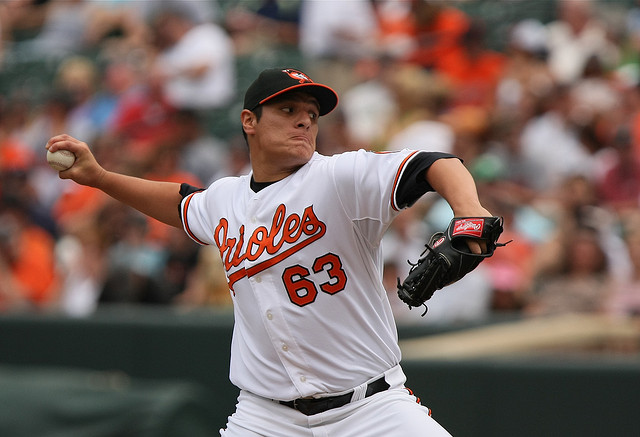
cầu thủ bóng chày đang thi đấu trước đông đảo khán giả